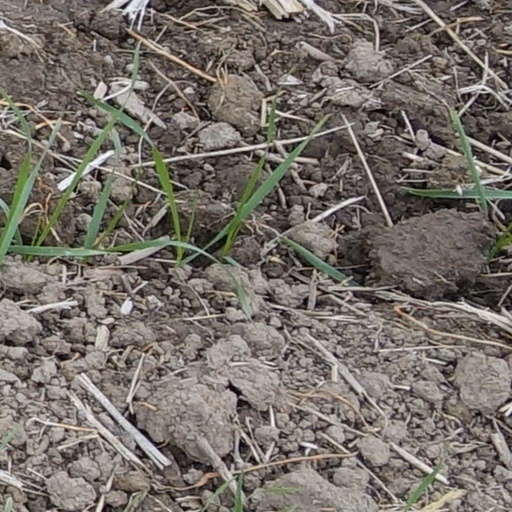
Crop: wheat